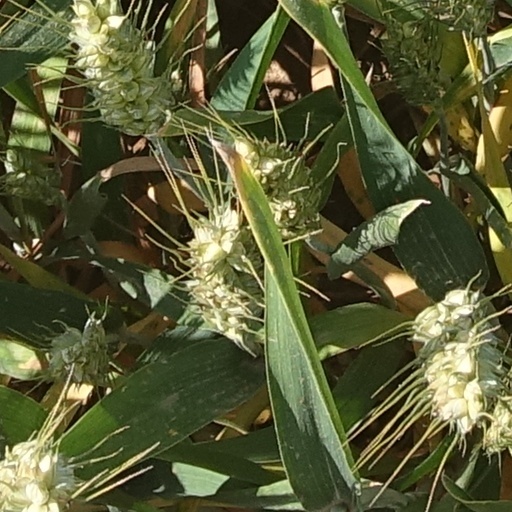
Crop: wheat